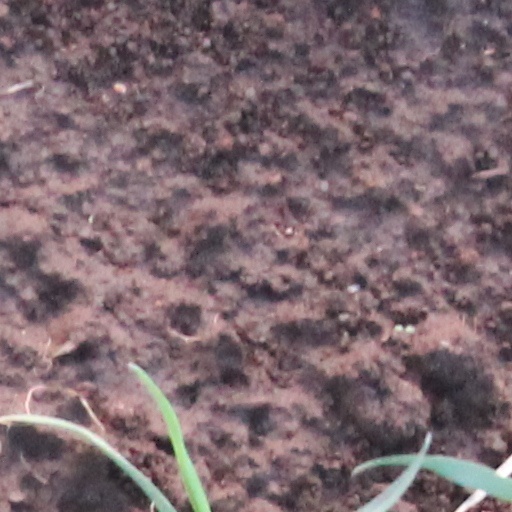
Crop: wheat